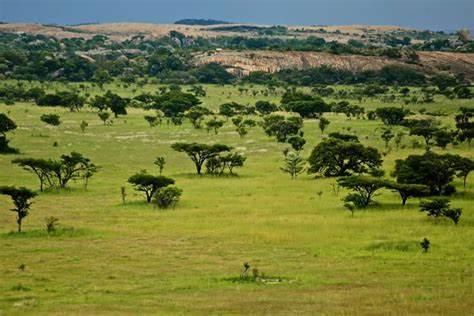
Mandhari nzuri ya kuvutia ikiwa ina miti mifupimifupi, nyasi za kijani, mbele yake kuna milima inayoonekana vizuri, ndani yake kuna wanyama wadogowadogo wanao ishi humo, pia jua linaloangaza kwa utulivu.